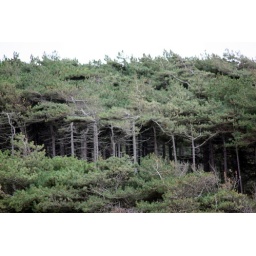
A day on the Freshfields near Liverpool with our inlaws, their dog Jas and our spaniel (Maggie) and pug (Parker).